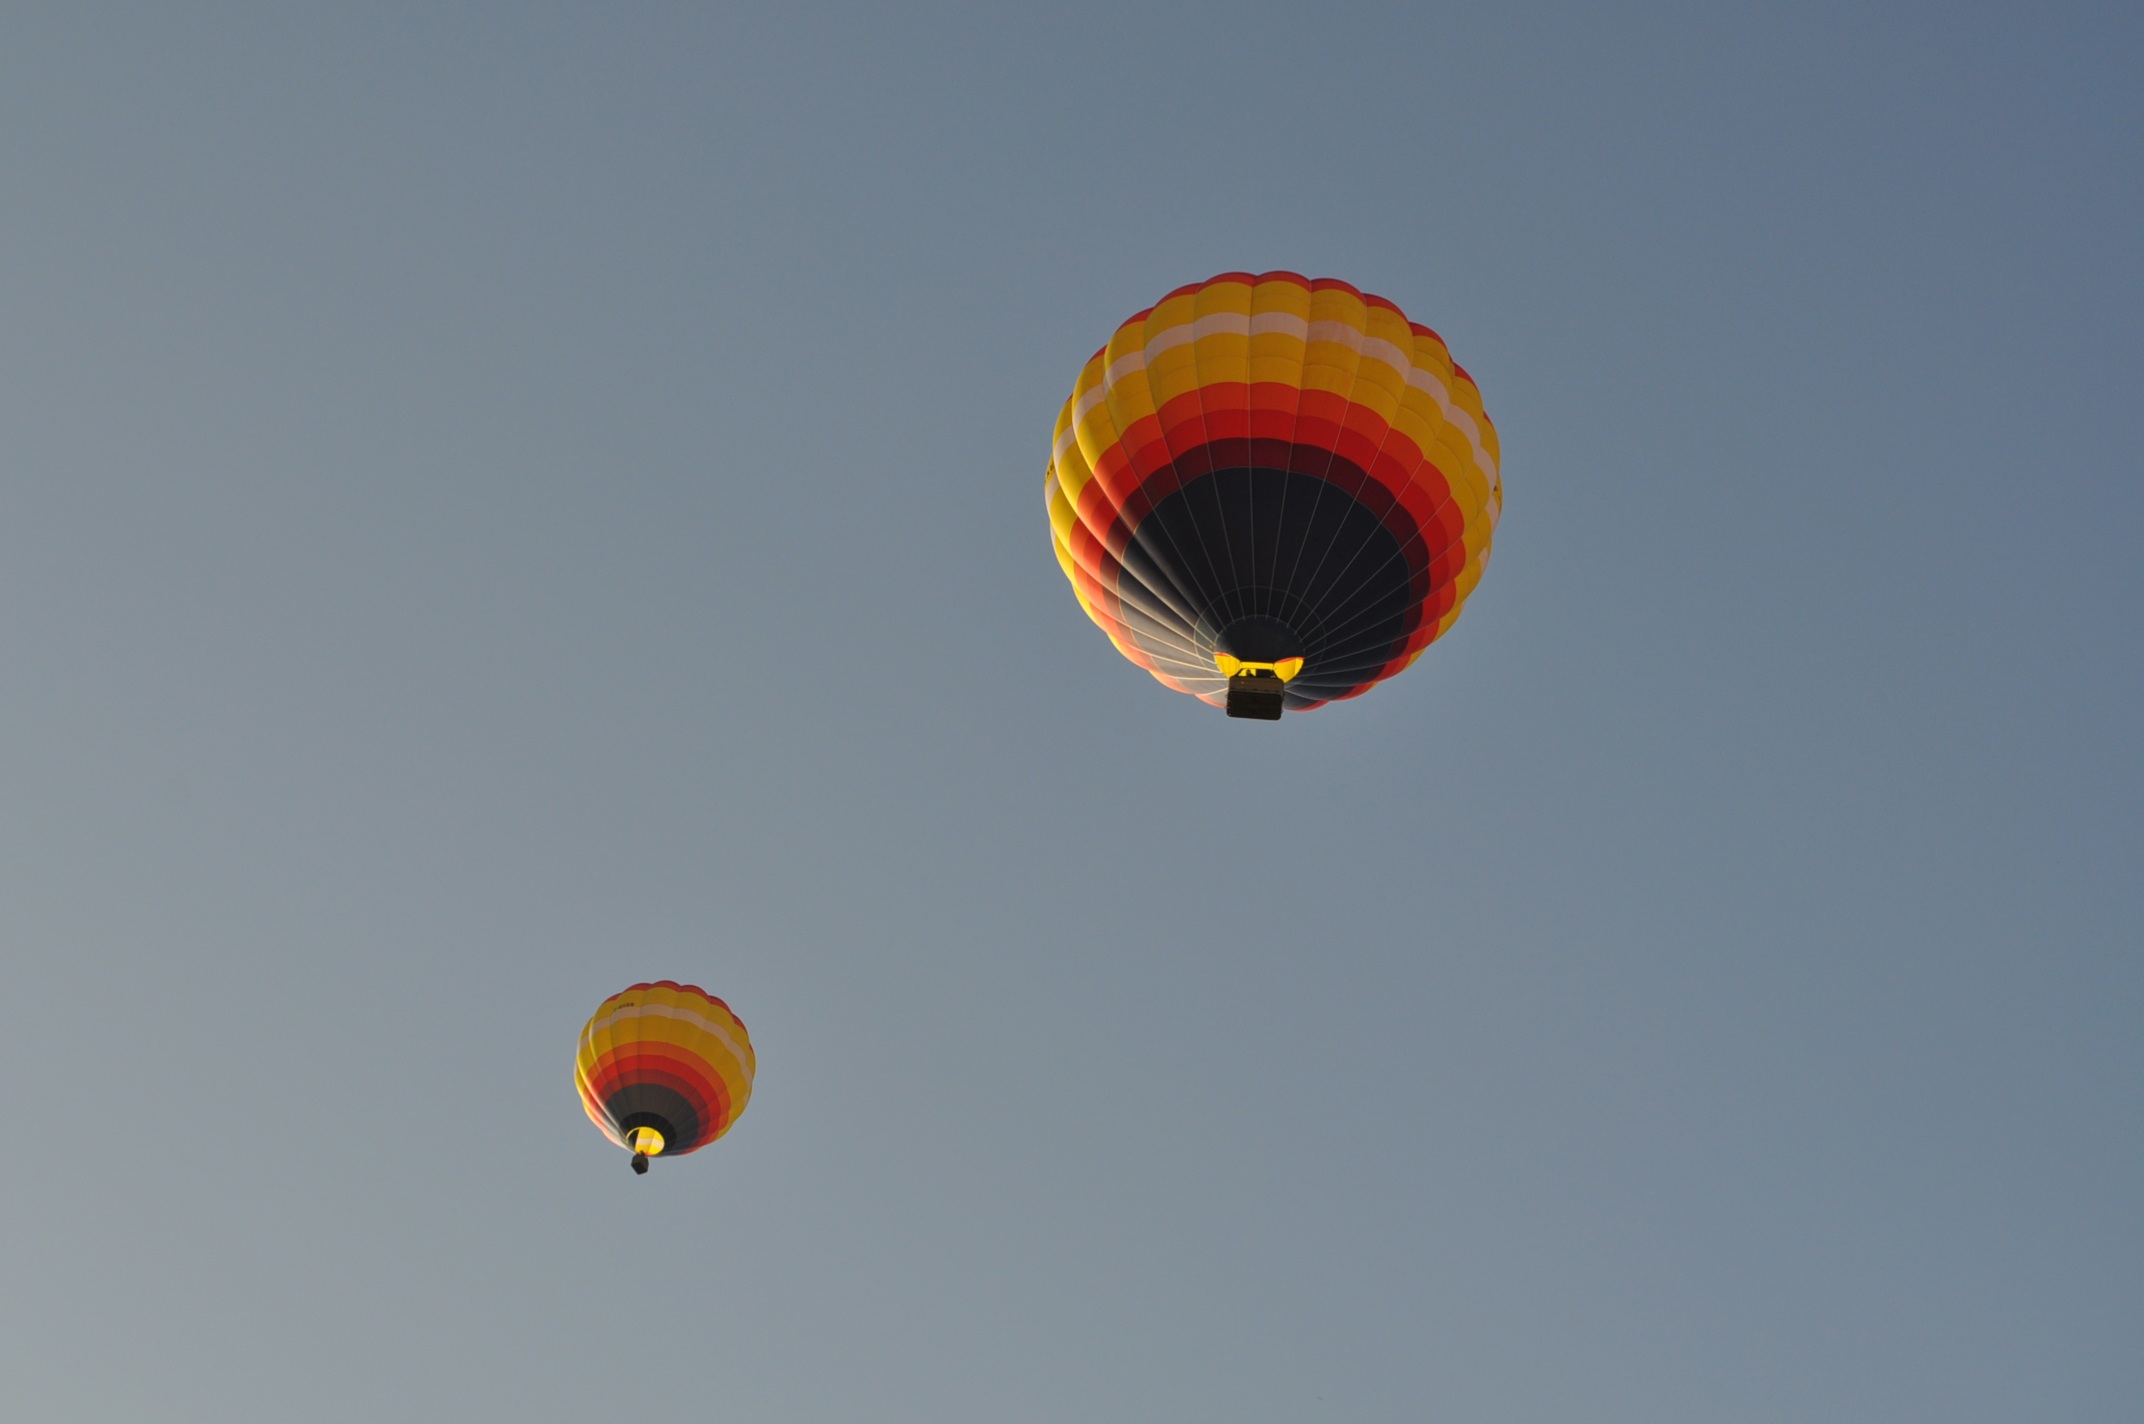
sky, balloon, hot air balloon, aircraft, vehicle, freedom, toy, hot air ballooning, atmosphere of earth